Sveti Nikola (village)

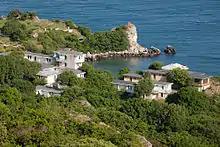
The Rusalka seaside resort

The village is located in Southern Dobruja, which was part of the Kingdom of Romania from 1913 to 1940.